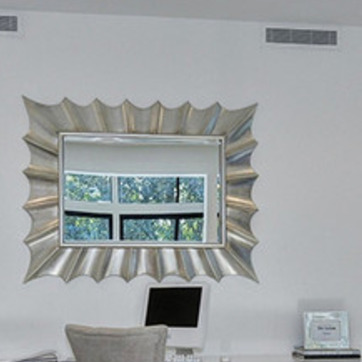
Material: mirror